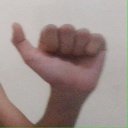
अक्षर: त